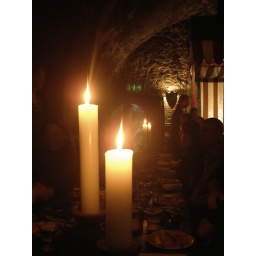
eating at a castle in ireland